Question: Please indicate a possible affordance area of the chair that can be used for sitting
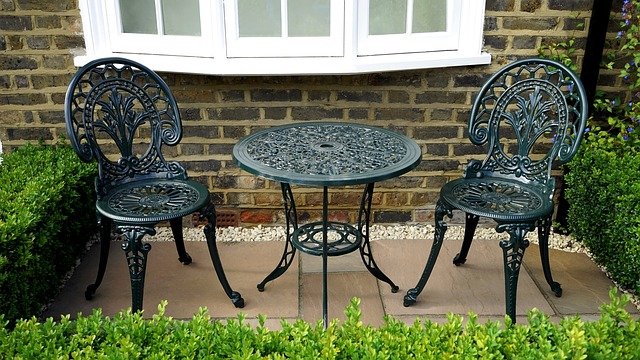
Answer: [444, 176, 551, 221]